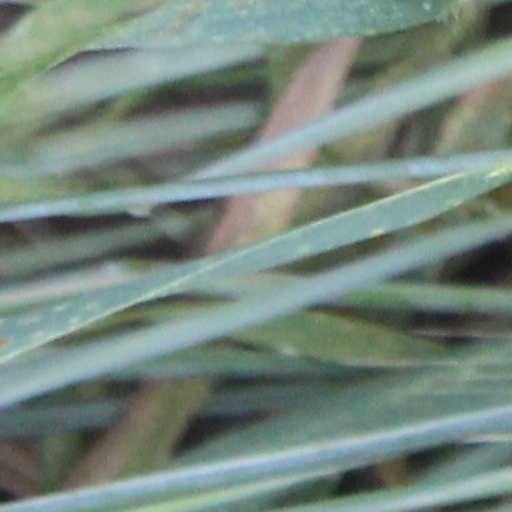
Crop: wheat